Grape hull pie
Also known as:
Category: pastry (dessert pie)
Cuisine: American
Associated cuisines: American
Area: Southeastern United States
Countries: United States
Region: Northern America

The pie is prepared by simmering the skins of muscadine grapes together with sugar, grape pulp and lemon juice. Seeds are removed from the mixture by straining or picking them out. The filling is then poured into a double pie crust and baked.

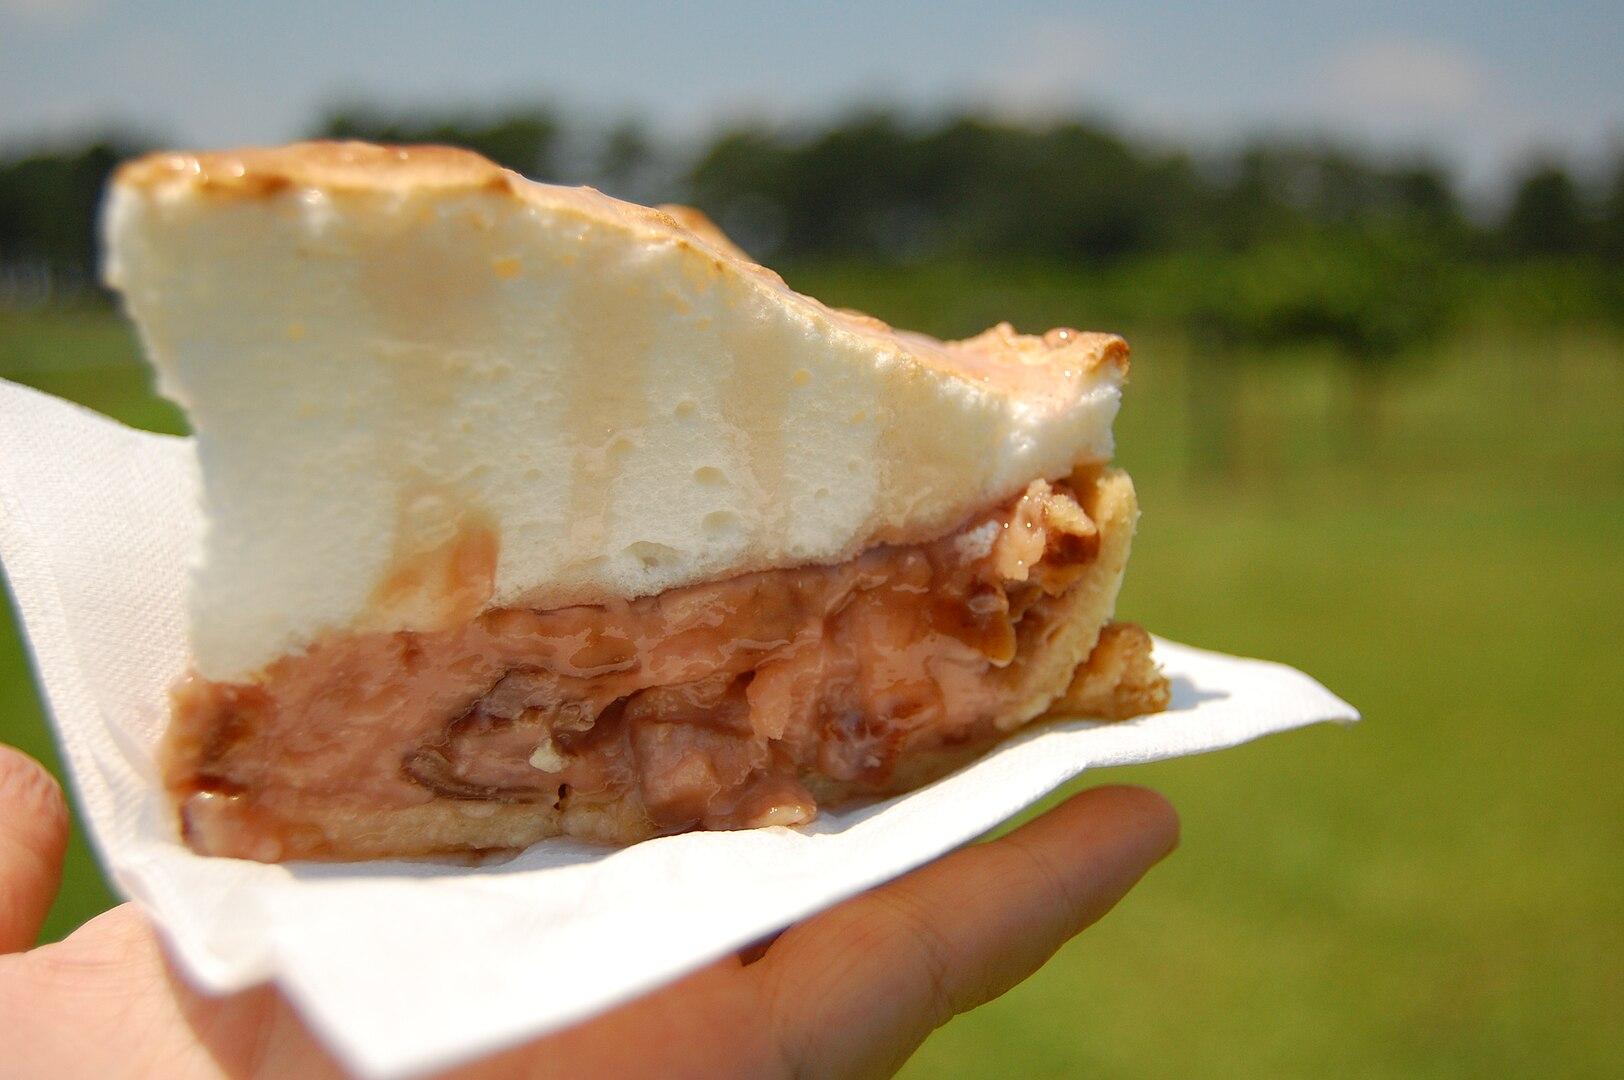
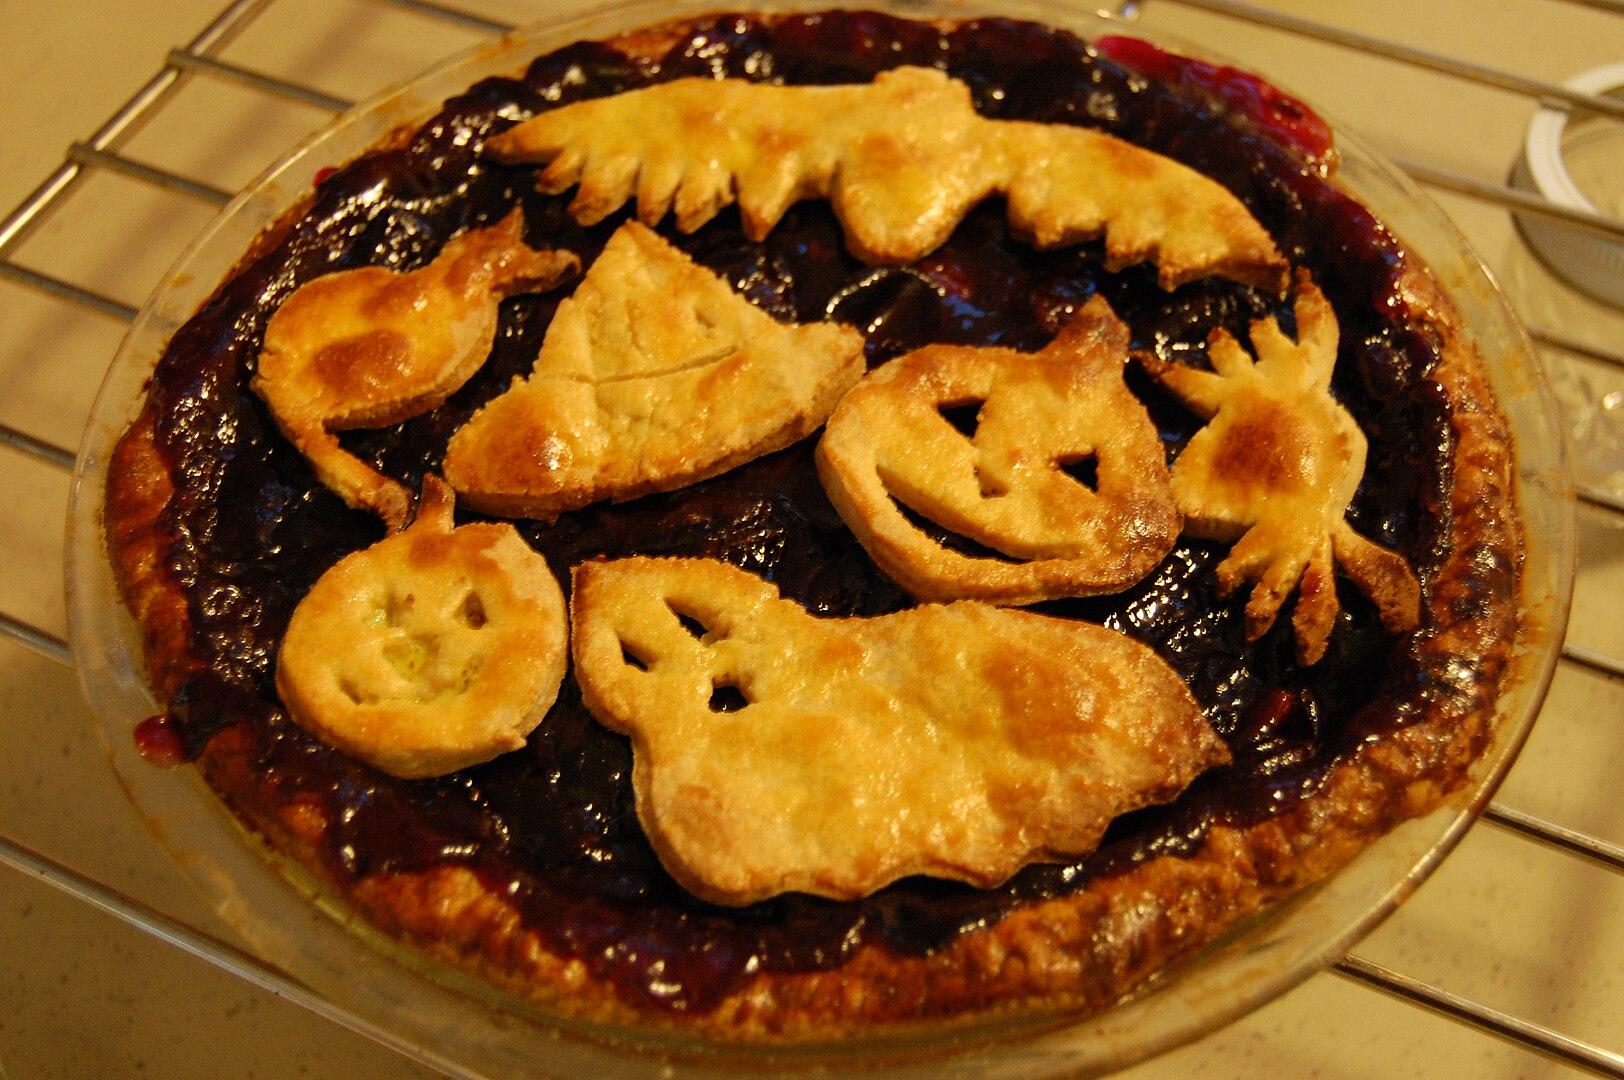